Cwt y Bugail quarry

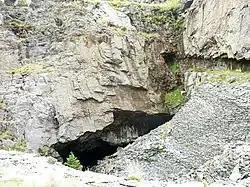
The top of a chamber in the south pit (centre), with the adit linking the north and south pits (upper right)

The Cwt y Bugail quarry is a former slate quarry located east of Blaenau Ffestiniog in Wales. It was first worked as a trial pit around 1840. Continuous production began in 1863 and continued until closure in 1961. The quarry was connected to the Ffestiniog Railway at Duffws Station via the Rhiwbach Tramway.